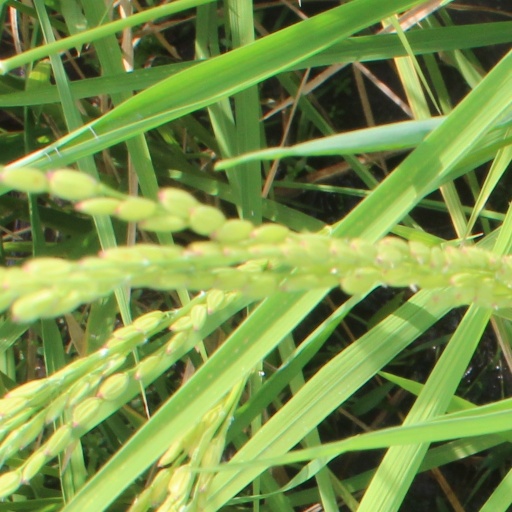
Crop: rice